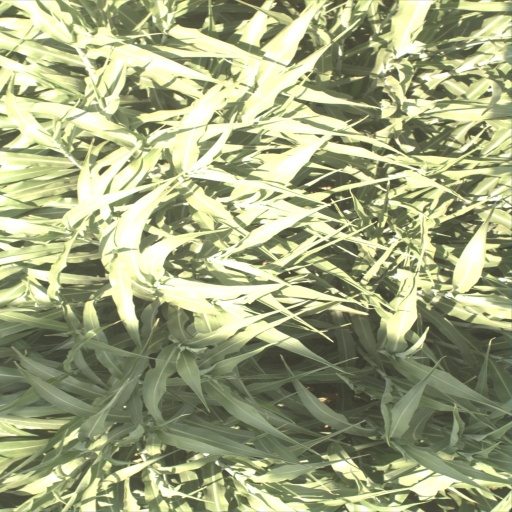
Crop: sorghum